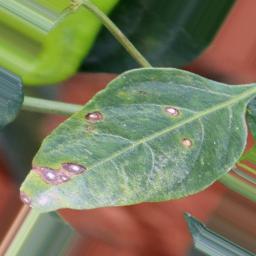
Label: cercospora